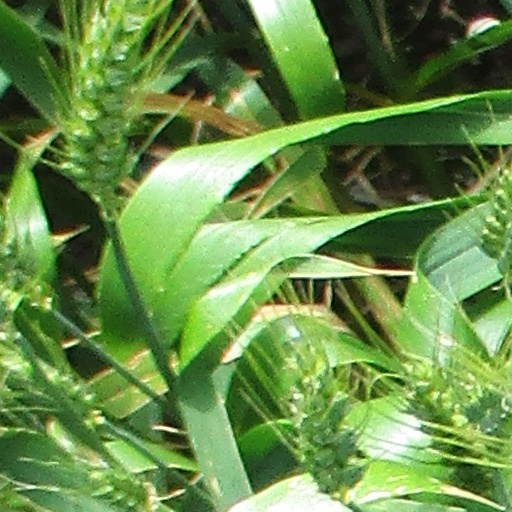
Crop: wheat